Oklahoma City Police Department

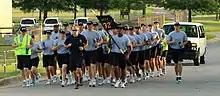
OCPD Academy Recruits on a morning jog

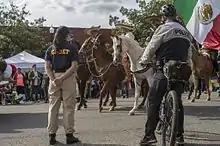
An OCPD Cadet with a Bike Patrol Officer at a special

Applicants who are accepted into OCPD Police Academy begin their employment as a "Police Recruit" at the OCPD Training Center at 800 North Portland Avenue. The OKCPD police academy lasts 28 weeks and is mostly a non-residential academy. Recruits are paid employees while attending the academy.